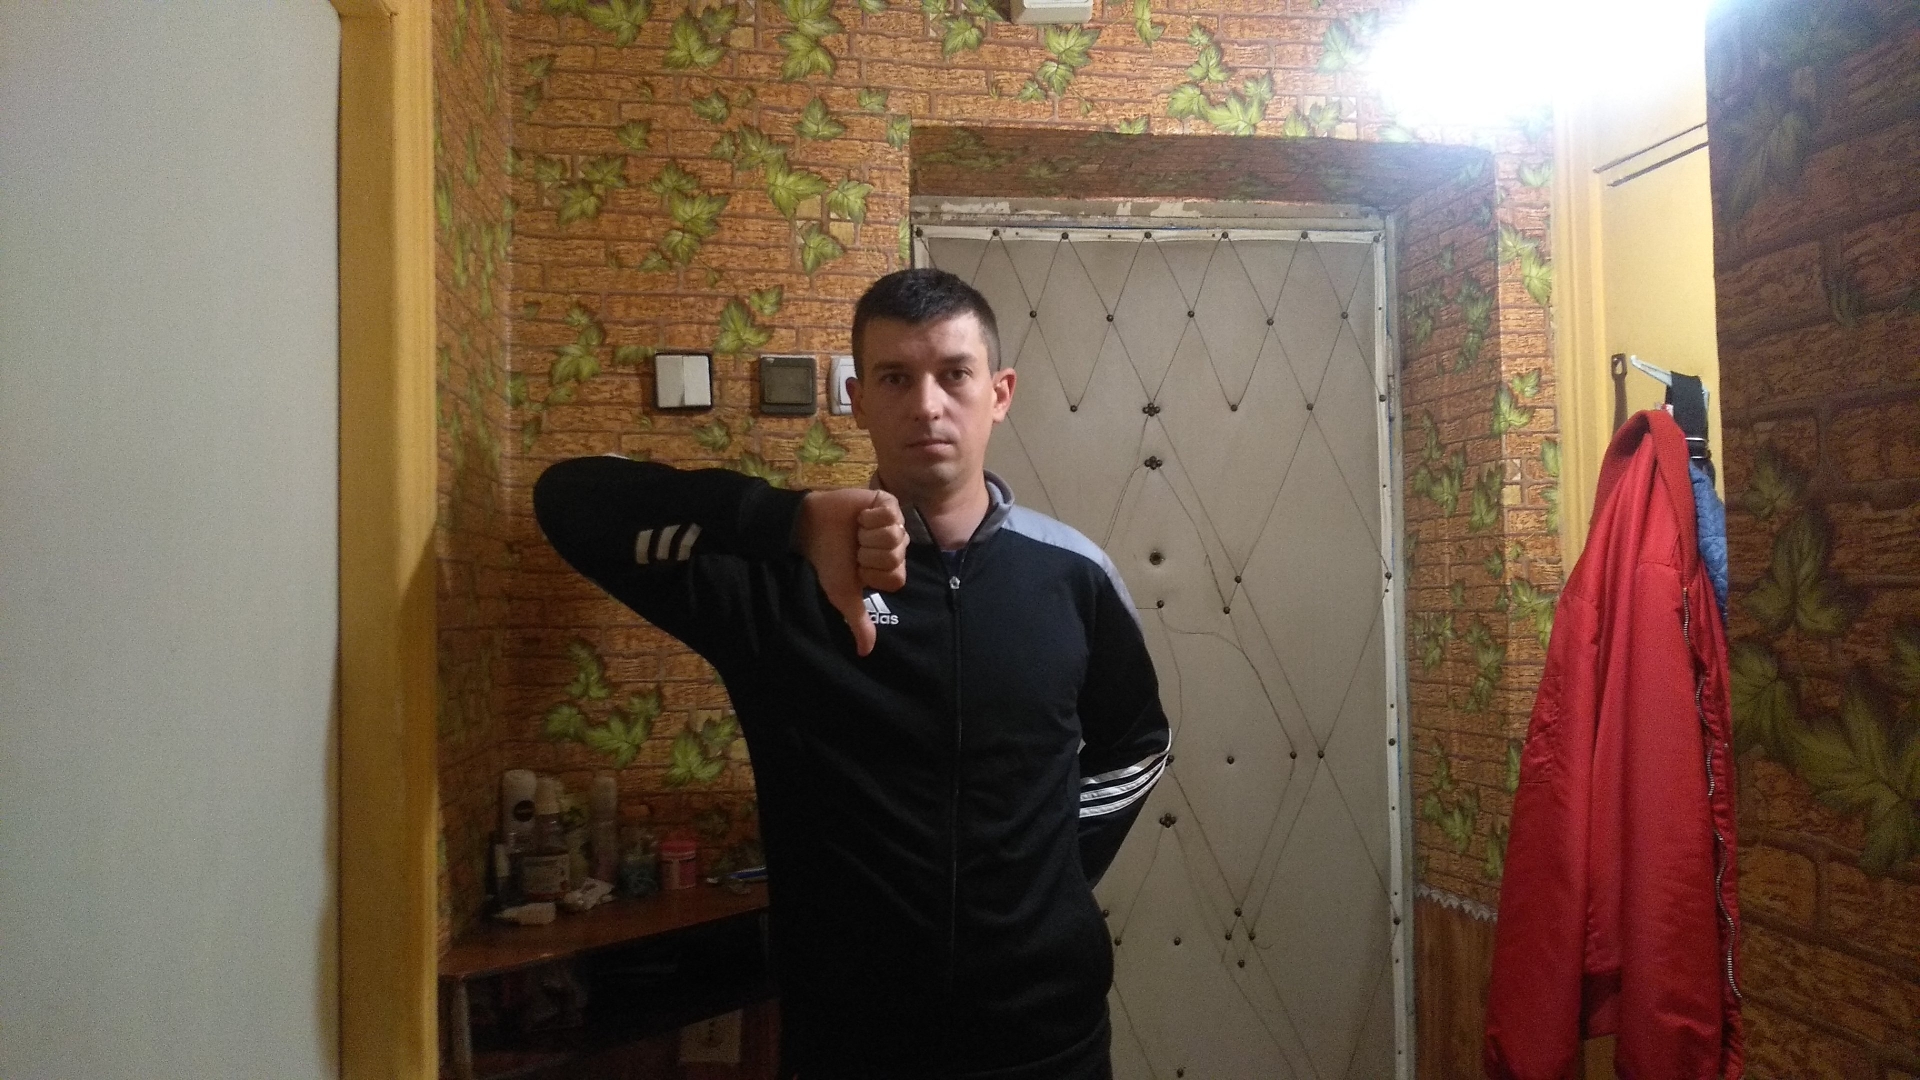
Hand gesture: dislike